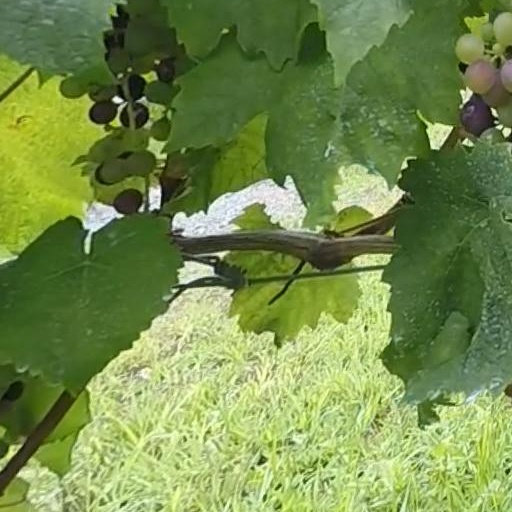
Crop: grape